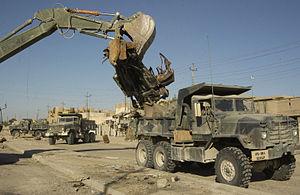
La deuxième bataille de Falloujah est une bataille urbaine opposant la guérilla irakienne, dans un de ses bastions, aux forces armées des États-Unis, appuyées par l’armée irakienne gouvernementale. Elle est déclenchée dans la nuit du 6 au 7 novembre 2004 sous le nom d’opération Phantom Fury, et se termine par la reprise de contrôle officielle de la ville par les Américains, qui est achevée le 23 décembre 2004.